Interstate 88 (New York)

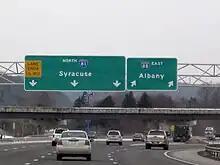
I-88 begins here at I-81 near Binghamton, and heads northeast toward New York's Capital District.

I-88 begins at an interchange with I-81 just north of Downtown Binghamton on the banks of the Chenango River. While both directions of I-81 are accessible from I-88 westbound, only one direction of I-81 (northbound) connects to I-88. The missing connection, I-81 south to I-88 east, is made via US Route 11 (US 11), NY 12, and NY 12A at I-81 exit 6. NY 12A then connects to I-88 at exit 2.